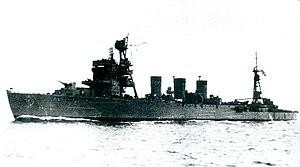
La classe Nagara fut la troisième classe de croiseurs légers de la marine impériale japonaise construite conjointement aux arsenaux navals de Nagasaki, Uruga, Kōbe et Sasebo. Ils ont participé à de nombreuses actions pendant la Seconde Guerre mondiale sur le théâtre de la guerre du Pacifique.
Cette liste dresse les plus grandes catastrophes maritimes pendant la Seconde Guerre mondiale au regard du nombre de victimes. Du fait de son contexte, une Seconde Guerre mondiale sanguinaire entachée de nombreux drames, ces catastrophes resteront longtemps quasi ignorées.
L'Isuzu était un croiseur léger de classe Nagara en service dans la Marine impériale japonaise. Le navire est baptisé sous le nom de la rivière Isuzu, située au sanctuaire d'Ise dans la région du Chūbu, au Japon. Il participe à de nombreuses batailles pendant la Seconde Guerre mondiale avant d'être coulé en avril 1945 par un sous-marin américain.